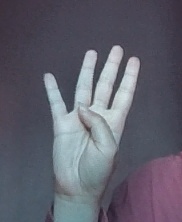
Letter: kaaf